Alfred Russel Wallace centenary

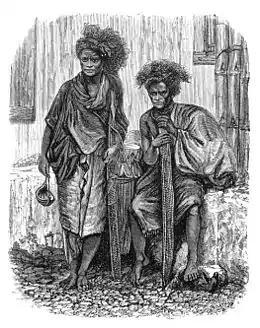
An illustration from Wallace's "The Malay Archipelago", signed 'T. Baines', showing men from Timor holding palm leaf umbrellas, plant artefacts like one he gave to the Royal Botanic Gardens, Kew

The South Kensington Natural History Museum, London, co-ordinating commemorative events for the Wallace centenary worldwide in the 'Wallace100' project, created a website to celebrate Wallace's centenary. The museum holds the Wallace Collection of memorabilia including letters, Wallace's notebooks and other documents, and 28 drawers of insects and other specimens that he collected on his expeditions to the Malay Archipelago and to South America. The museum describes Wallace as "Father of biogeography", as a committed socialist, and as a spiritualist.